Walton Walker

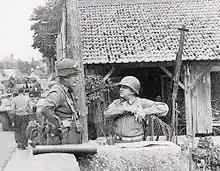
Major General Walton H. Walker (right) engaged in conversation with Major General Lindsay McDonald Silvester, commander of the 7th Armored Division, in late August 1944

Walker served as a staff officer in the War Plans Division with the General Staff Corps in Washington, D.C. from August 1937 to April 1941. He next served as commanding officer of the 36th Infantry Regiment, which was activated 15 April 1941, as the 36th Infantry (Armored) and assigned to the 3rd Armored Division, June 1941; on 1 January 1942, it was redesignated the 36th Armored Infantry.